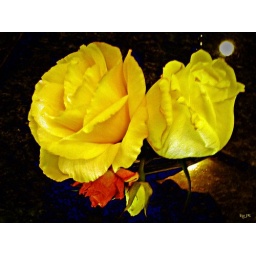
Beautiful yellow flowers growing in our garden